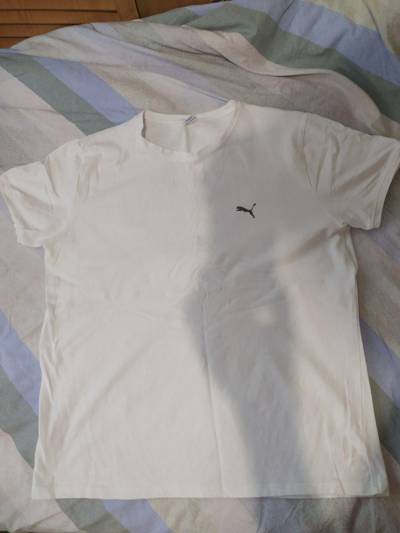
Waste category: clothes